Eloína Miyares Bermúdez

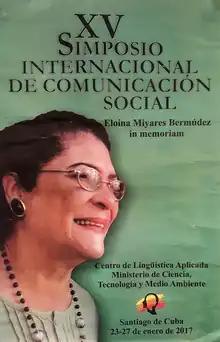
Eloina Miyares

Eloina Miyares Bermudez (1928 – July 26, 2015) was a Cuban linguist and academician. She led the creation of the "Diccionario Básico Escolar" (DBE; Cuban basic school dictionary) from its first edition in 2005 until its fourth edition (digital in 2013 and paper in January 2015). The "Diccionario Básico Escolar" is one of the books with the greatest circulation in Cuba.